Sport in Catalonia

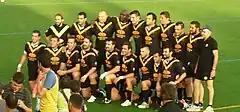
Catalonia national rugby league team in 2009

Rugby league in Catalonia is managed by the Catalan Association of Rugby League